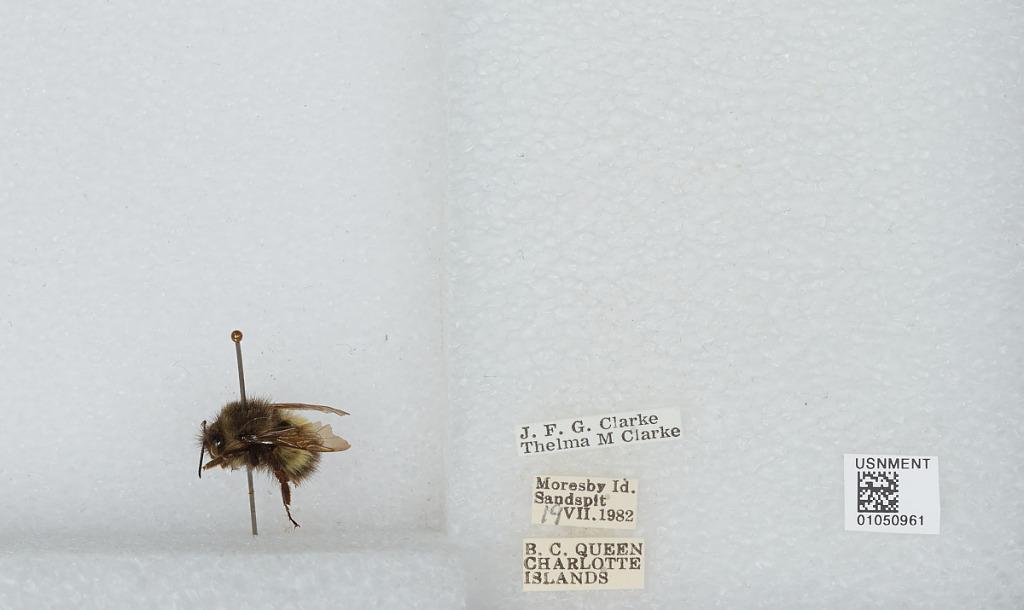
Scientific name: Bombus sp.
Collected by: J. Clarke & T. Clarke
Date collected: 1982-7-19
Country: Canada
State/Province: British Columbia
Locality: Queen Charlotte Islands Moresby Island Sandspit
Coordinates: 48.6994, -123.299